Peter Ibbetson (opera)

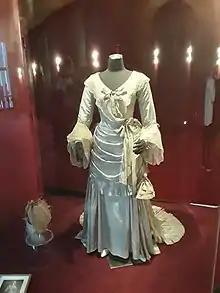
One of Lucrezia Bori's costumes from "Peter Ibbetson", on display at the Metropolitan Opera House in 2021.

The oily and vain Colonel Ibbetson is trying to flirt with Mrs. Deane, and in an aria insists on reciting an "original" poem. Peter joins the party late and brings in the poem, which is actually by Alfred de Musset, exposing his uncle as a fake. The Colonel curses Peter, and there is a tense moment, but the party resumes as Peter and Mrs. Deane become friends. As Peter recounts his melancholy circumstances, a longing theme, which will return many times in the course of the opera, accompanies the words "only you..." Peter tells Mrs. Deane of his childhood friend Mimsy, "toujours mal à la tete", and of her talent called "dreaming true", whereby one could go anywhere in place or time.